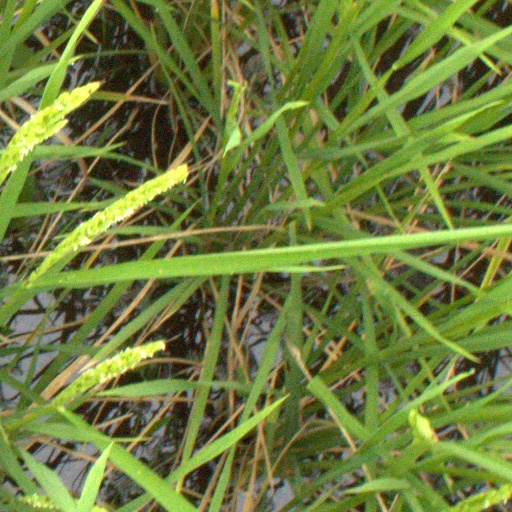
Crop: rice